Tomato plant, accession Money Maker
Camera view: vertical (180 deg); turntable rotation: 270 degrees
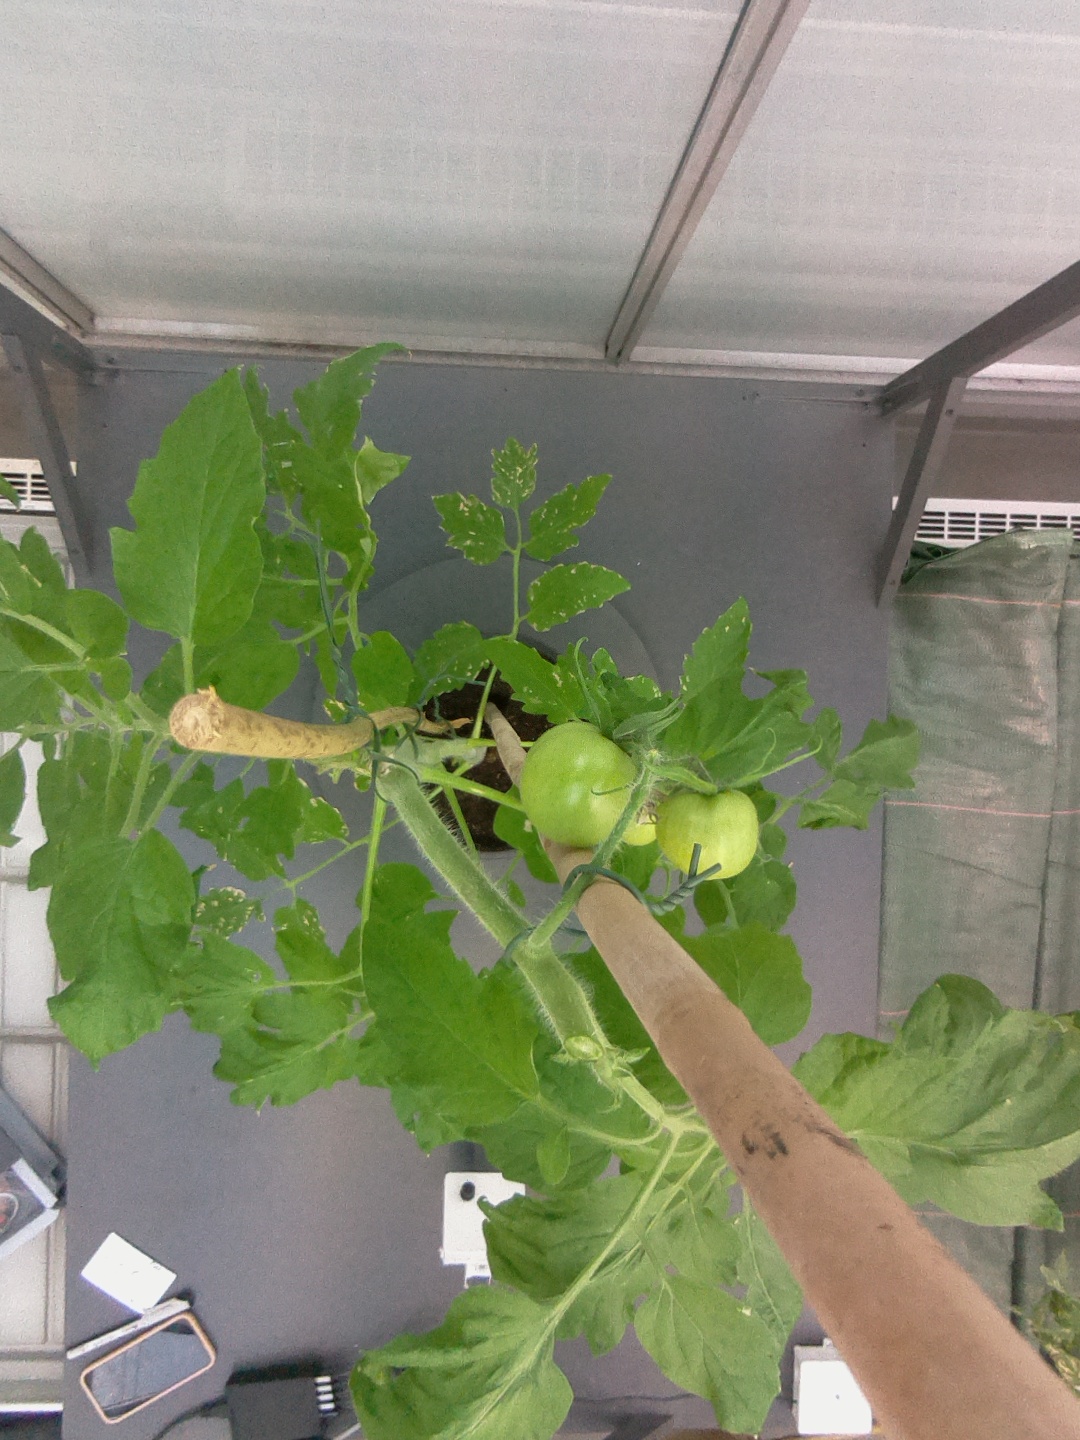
BBCH growth stage 71: 10%-20% of final fruit size